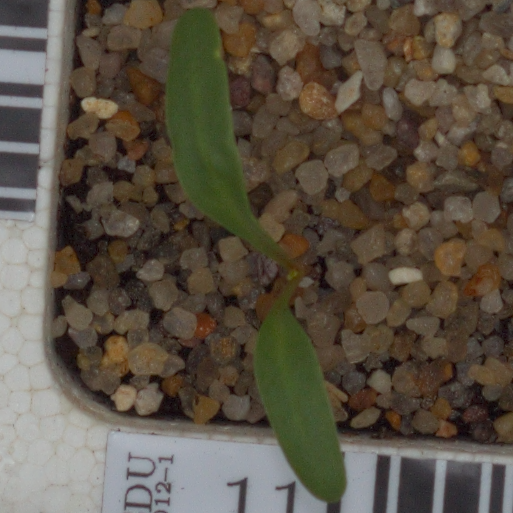
Label: sugar_beet